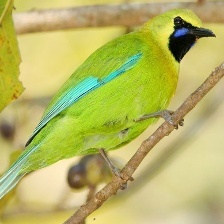
Species: BORNEAN LEAFBIRD
Scientific name: CHLOROPSIS KINABALUENSIS